Steven Spielberg's unrealized projects

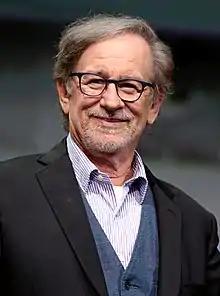
Spielberg, pictured at the 2017 San Diego Comic-Con

During his long career, American film director Steven Spielberg has worked on a number of projects which never progressed beyond the pre-production stage under his direction. Some of these projects fell in "development hell" or were officially canceled, some were turned over to other production teams, and others never made it past the speculative stage.